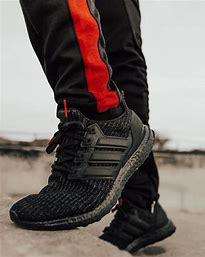
Brand: Adidas
Model: Ultra Boost 4